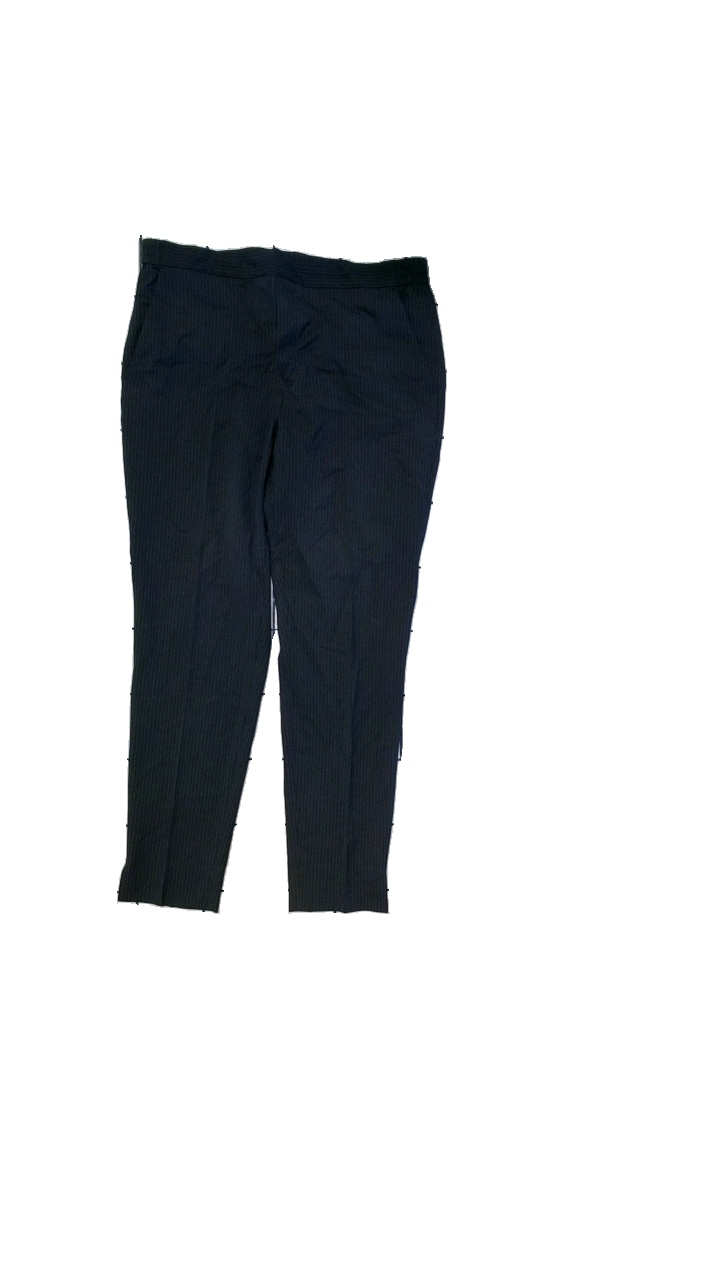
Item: Trousers (Ladies)
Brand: Inwear
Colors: Blue
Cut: Regular
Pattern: Striped
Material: Shell:68% polyester, 28% viscose, 4% elastane. Lining: 97%polyester, 3%elastane
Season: All
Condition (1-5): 4
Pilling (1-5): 4
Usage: Reuse
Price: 100-150